Lin Hu (general)

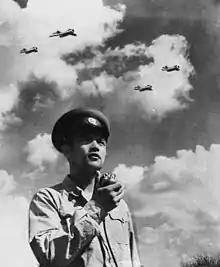
Lin Hu directing flights at Shantou Waisha Airport (1956)

During the Korean War, Lin was a deputy regiment commander of the People's Volunteer Army Air Force. He was credited with shooting down one and damaging another F-86 Sabre, the best jet fighter of the United States Air Force. After the end of the war, Lin was promoted to deputy commander of the 18th Division of the PLA Air Force based at the Shadi Air Base in Foshan, Guangdong. During the Second Taiwan Strait Crisis in 1958, he shot down two Taiwanese warplanes and damaged a third.